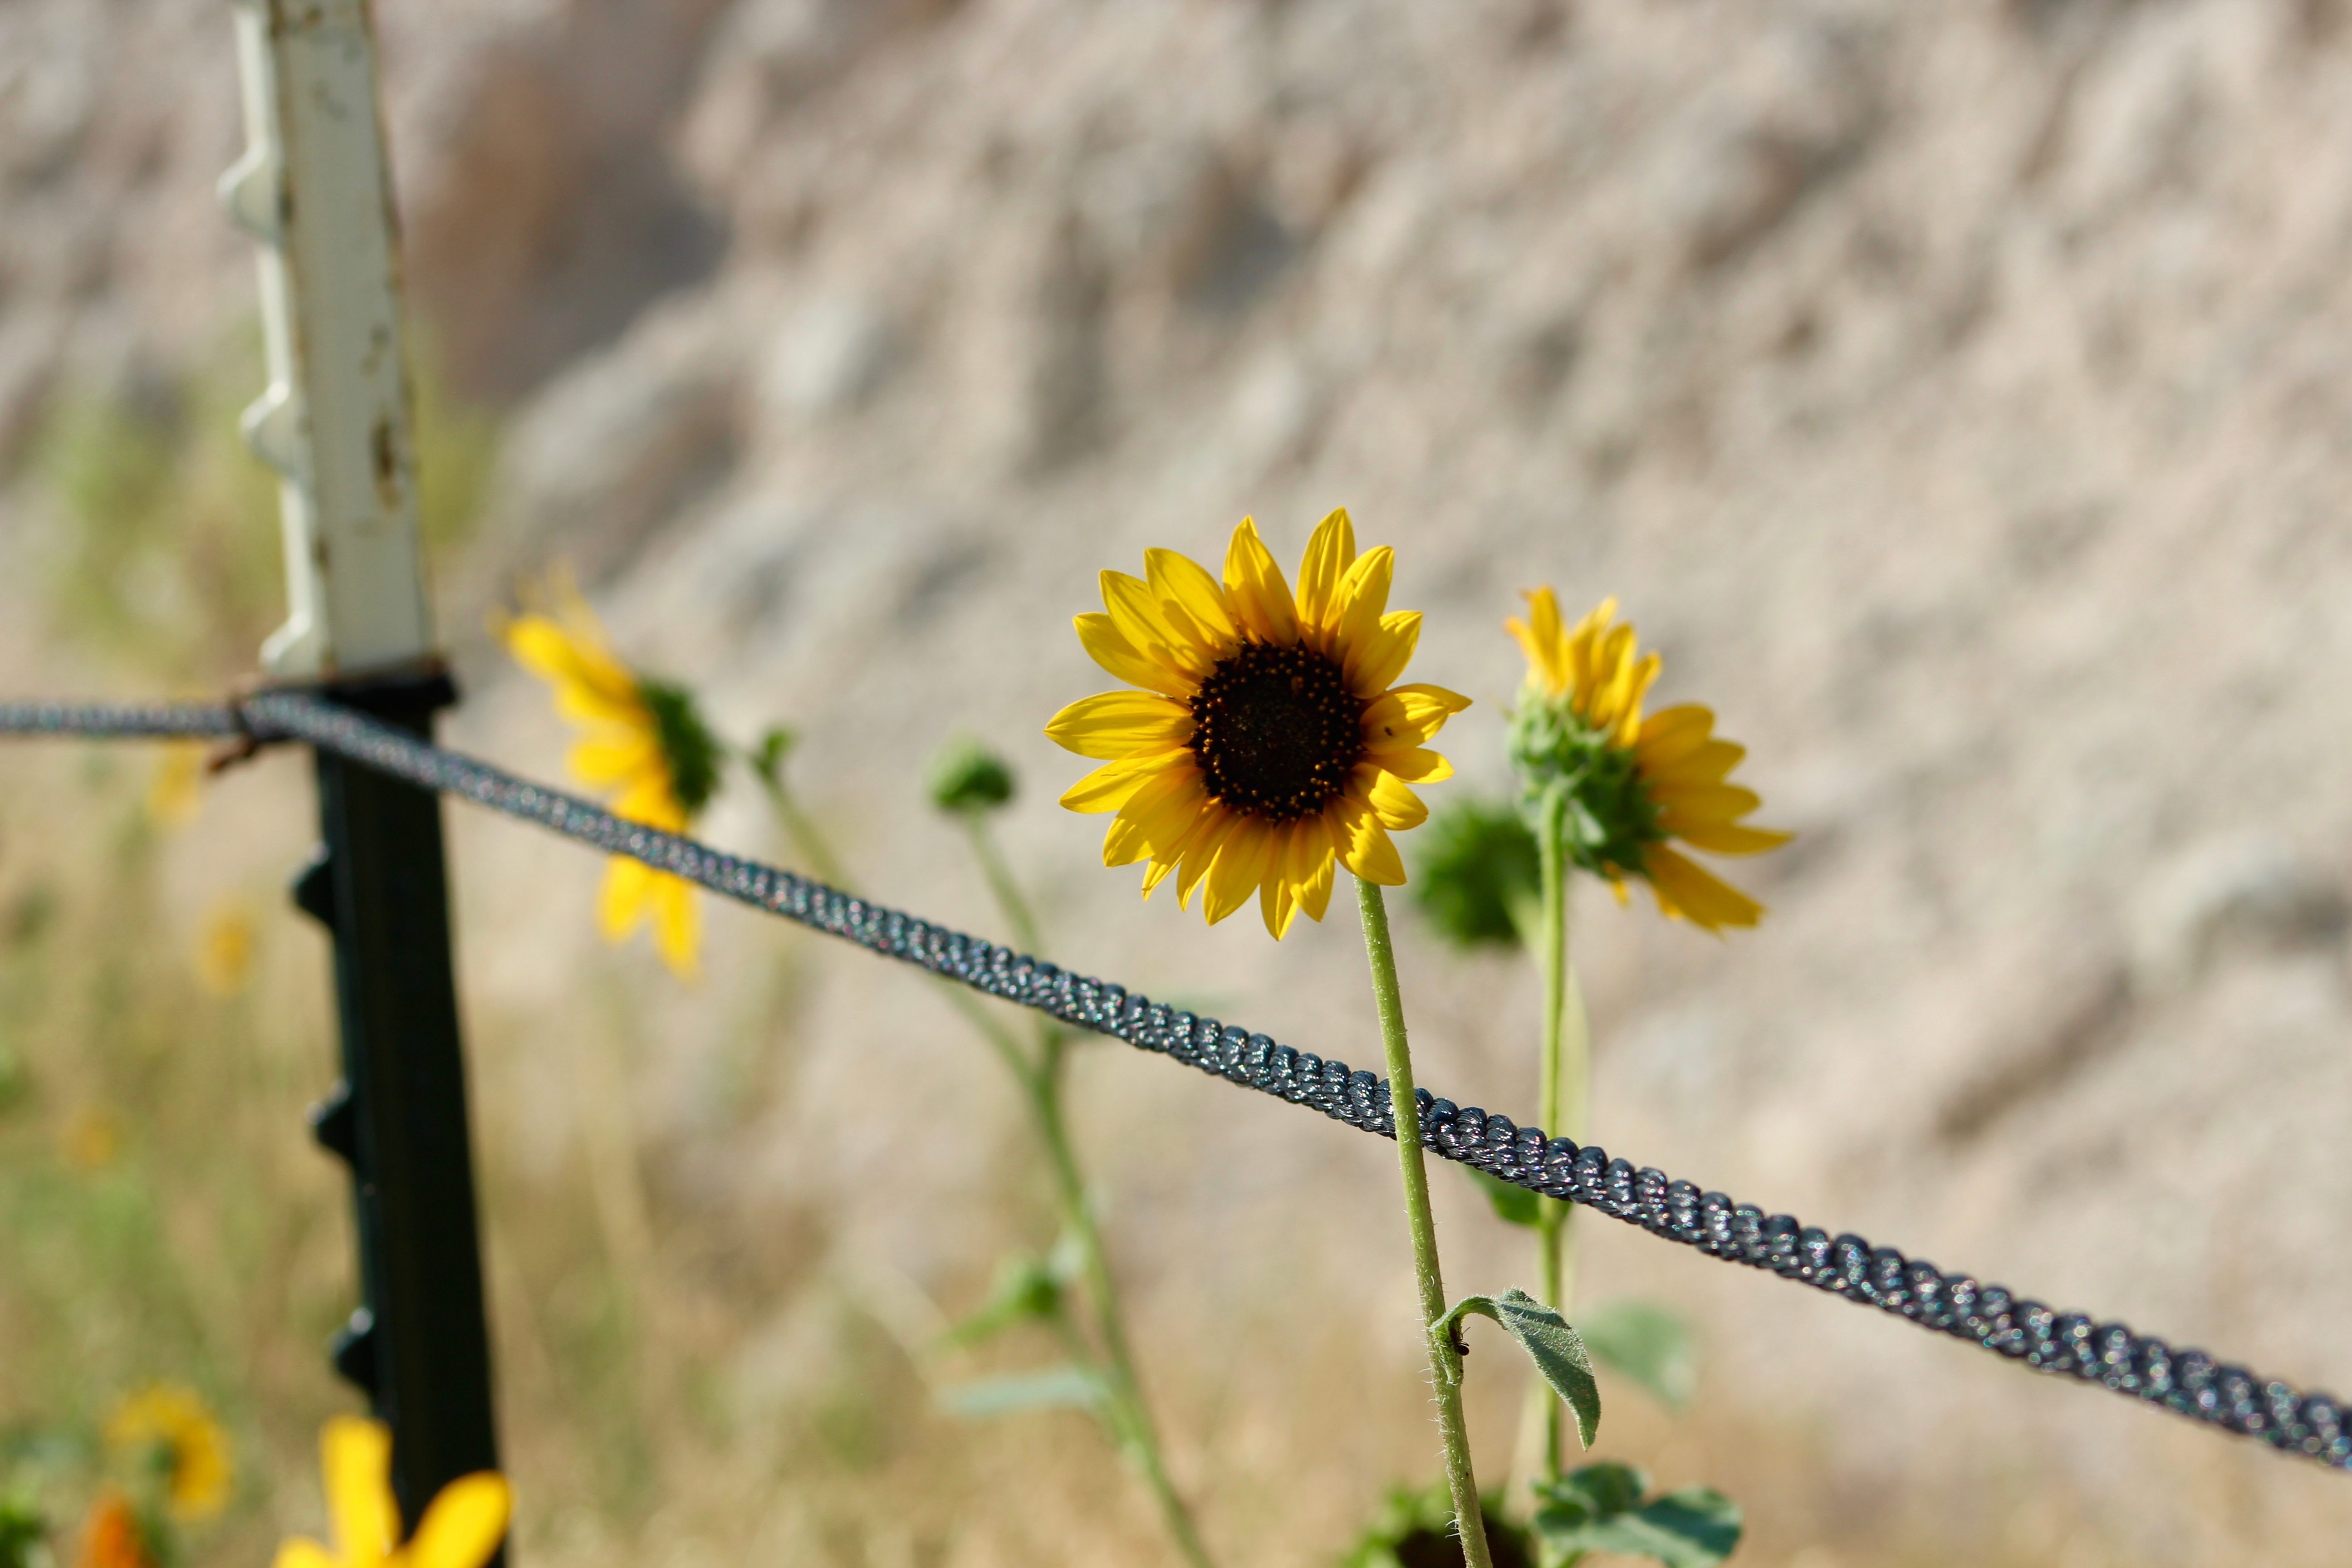
nature, plant, field, flower, botany, yellow, flora, wildflower, flowering plant, daisy family, plant stem, land plant